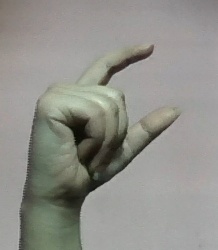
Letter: dal